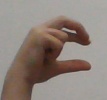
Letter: thal